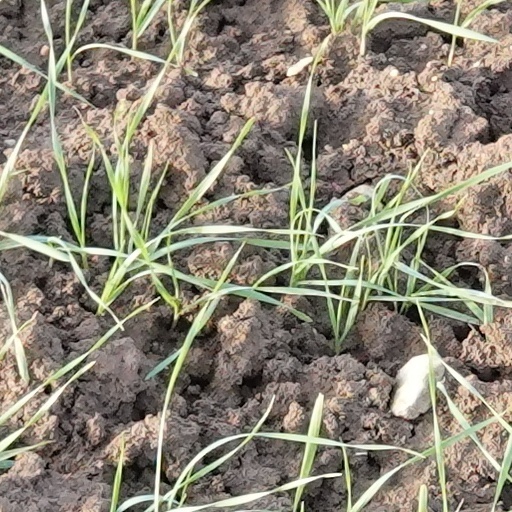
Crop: wheat